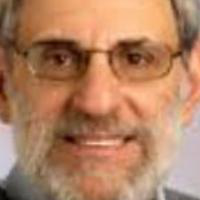
Age group: age 66-80